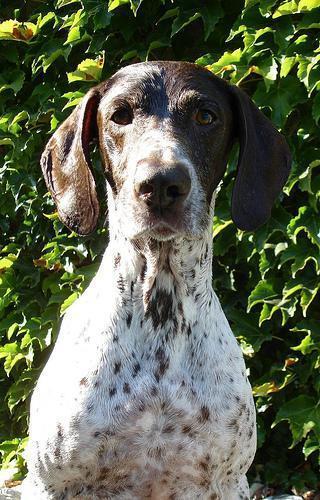
german shorthaired